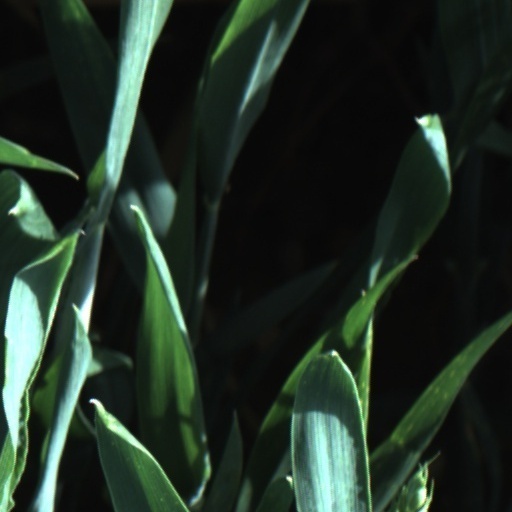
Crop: wheat